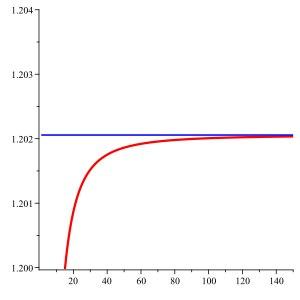
En analyse mathématique, la constante d'Apéry est la valeur en 3 de la fonction zêta de Riemann :